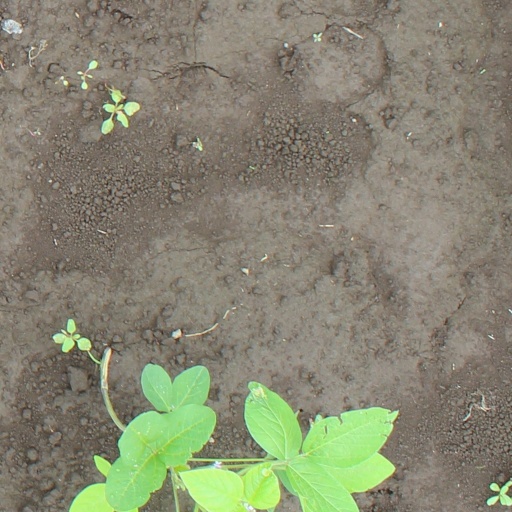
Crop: soybean